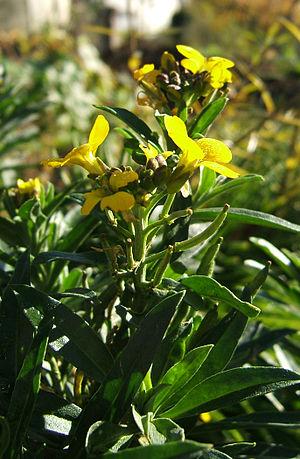
Giroflée des murailles